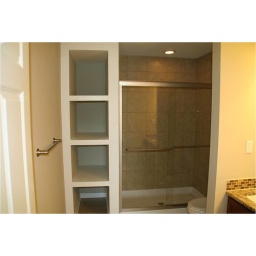
Custom finishes in master bath with duel sinks, walk-in glass and tile shower, granite and water saving brushed nickel fixtures.